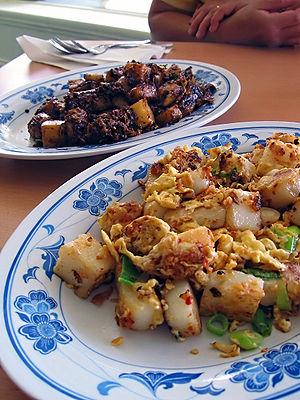
Le chai tao kway est un plat ou un dimsum de la cuisine de Chaozhou, que l'on retrouve à Chaoshan, Singapour et en Malaisie, consistant en un gâteau de radis frit et coupé en cubes.
Les kuih sont des bouchées pour le goûter ou le dessert, courantes en Indonésie, Malaisie, Singapour, aussi bien que dans les provinces chinoises du sud comme Fujian et Chaoshan.